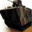
Label: tank